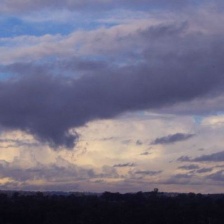
Cloud type: Stratocumulus